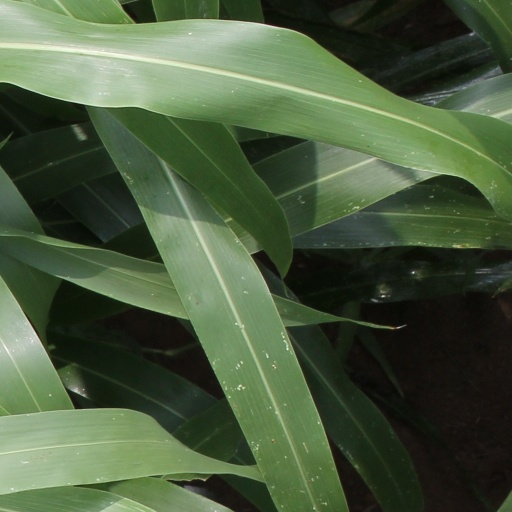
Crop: sorghum